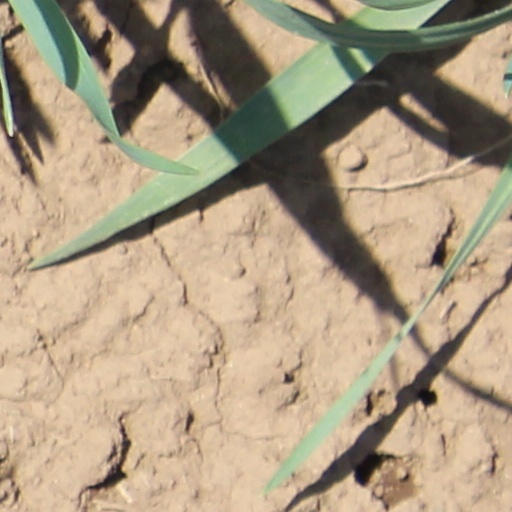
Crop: wheat